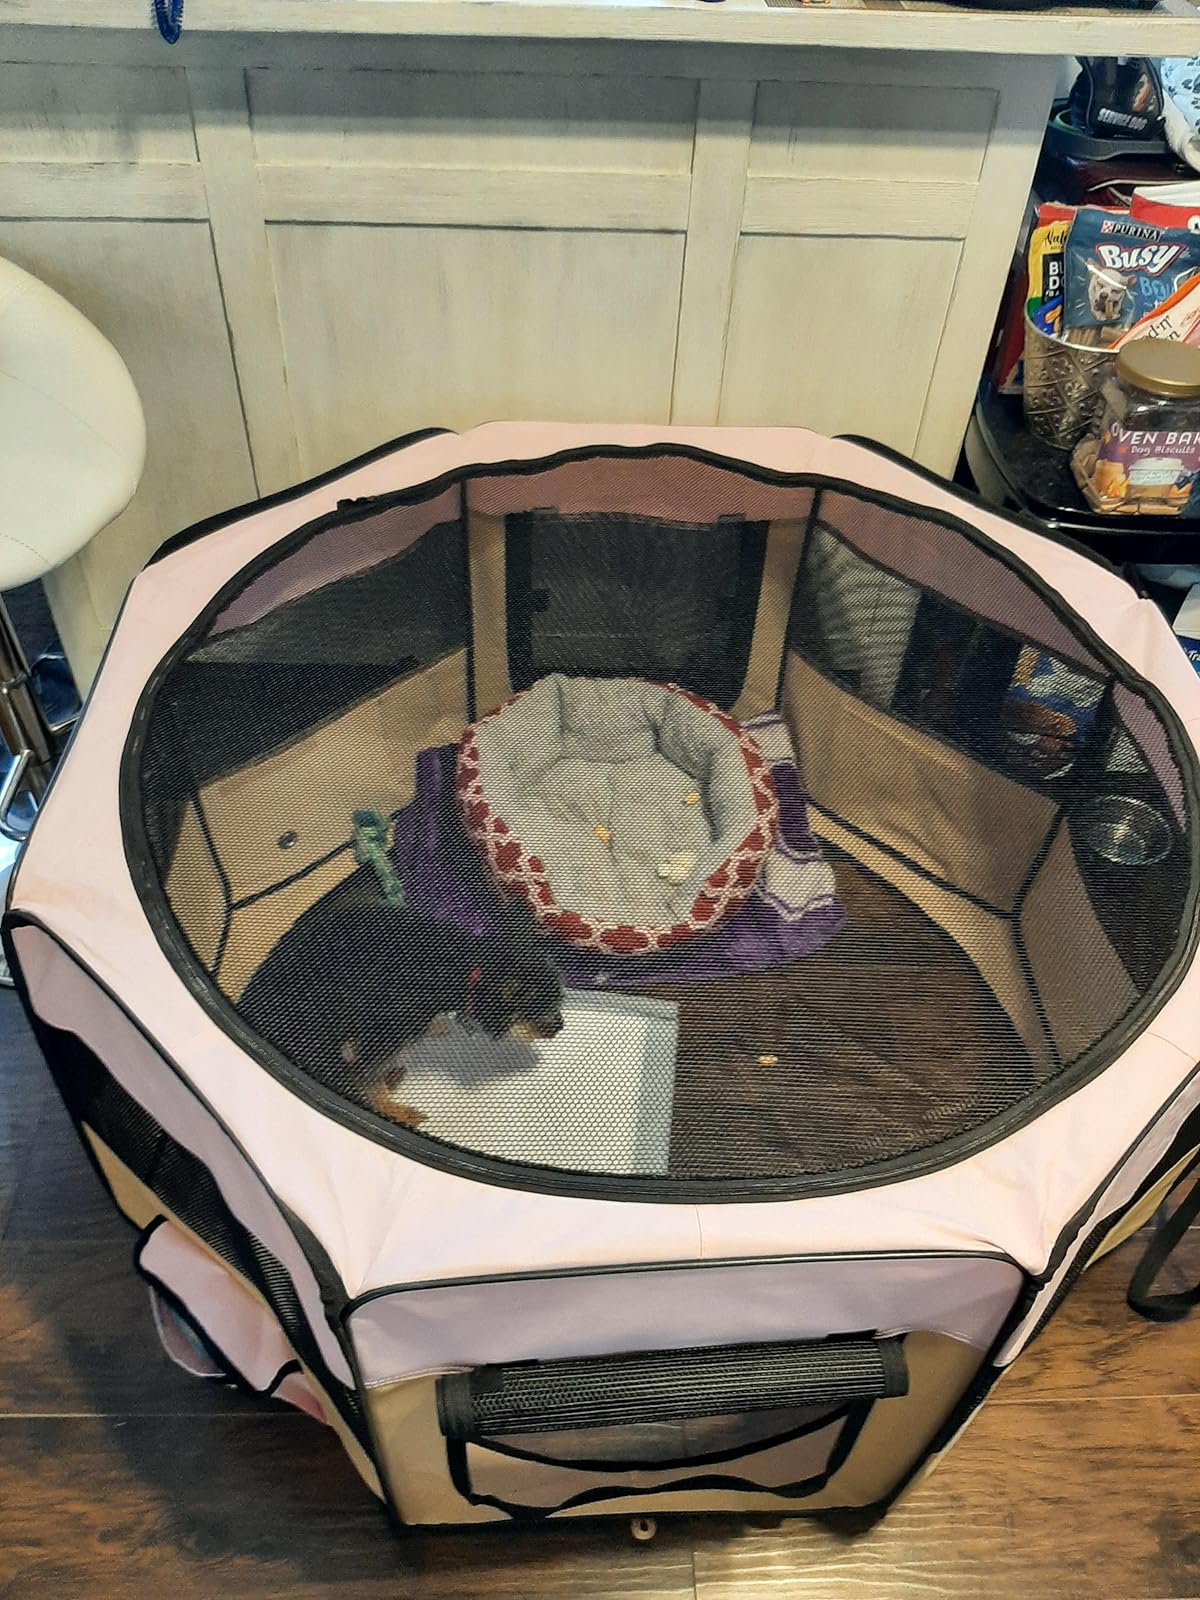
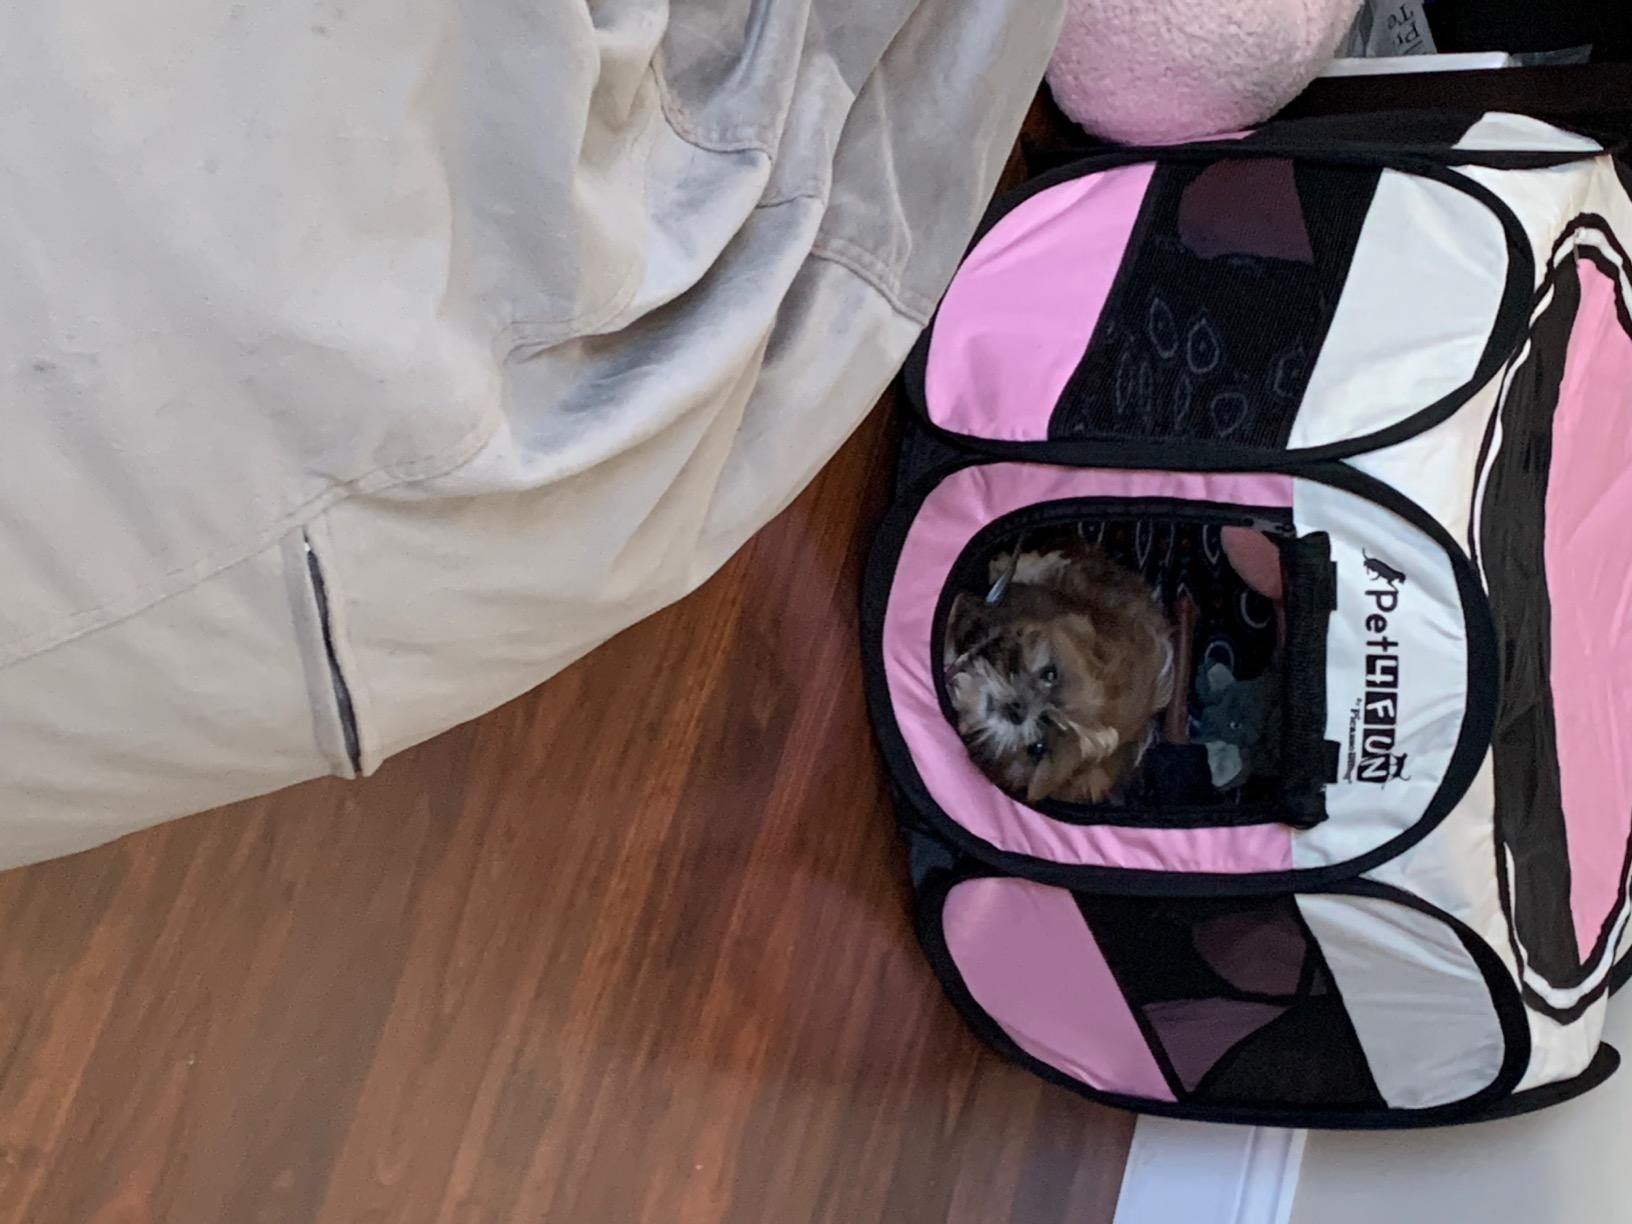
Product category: items_kennel
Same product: no